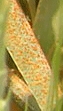
Label: Wheat___Brown_Rust